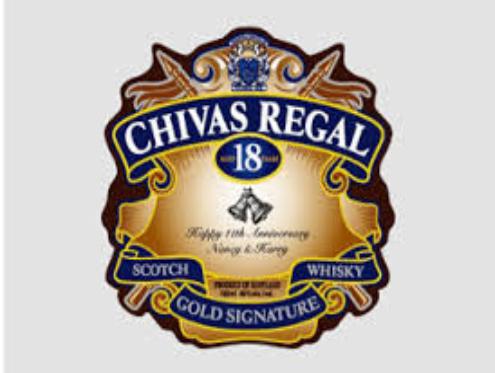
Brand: CHIVAS REGAL
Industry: Food